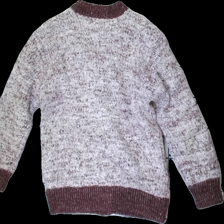
View: back
Type: Cardigan
Category: Ladies
Brand: Missing
Colors: Purple, White
Material: 77% Polyester 23% Wool
Pattern: Other
Cut: Loose
Trend: 80s
Price range: 150-250
Recommended usage: Reuse
Description: Knitted 80s sweater with floral details